Children's House, Rijeka

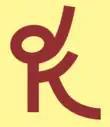
acronym logo

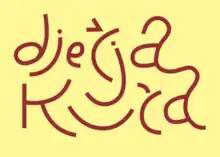
logo - full visuals

The Children's House integrates the educational part of working with children of city cultural institutions: the Rijeka City Library, Art Kino, the Rijeka City Puppet Theatre and the Museum of Modern and Contemporary Art, which are in the Children's House. The basic work principle is a synergy of programs intended for children and their multidisciplinary approach.